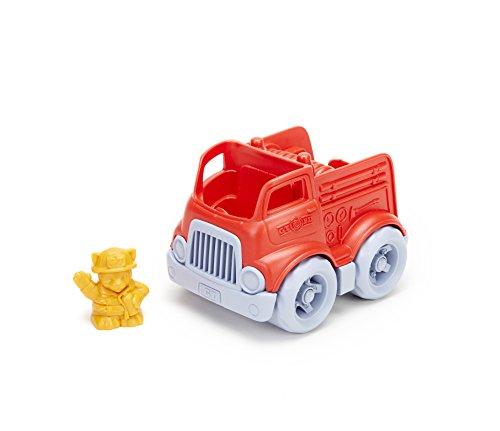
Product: Green Toys Fire Engine
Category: Toys & Games | Play Vehicles | Toy Vehicles
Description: No BPA, phthalates, or PVC.
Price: $11.72
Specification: ProductDimensions:5.8x4.5x5inches|ItemWeight:0.8ounces|ShippingWeight:6.4ounces(Viewshippingratesandpolicies)|DomesticShipping:ItemcanbeshippedwithinU.S.|InternationalShipping:ThisitemcanbeshippedtoselectcountriesoutsideoftheU.S.LearnMore|ASIN:B01D078GJG|Itemmodelnumber:ENGR-1154|Manufacturerrecommendedage:24months-6years